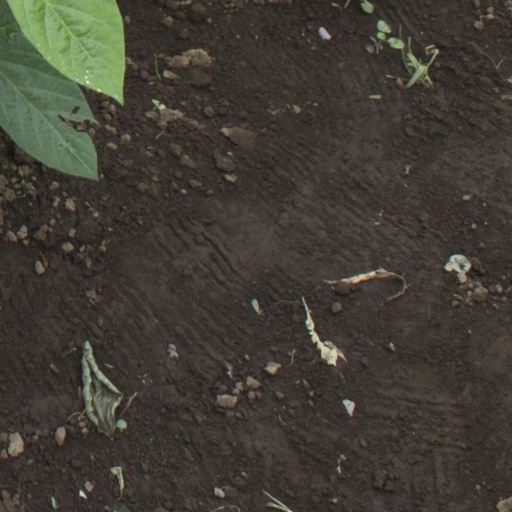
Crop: soybean